Epicephala lanceolatella

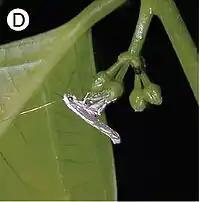
ovipositing through stylar pit of G. lanceolatum flower

The wingspan is 8.8–10.3 mm. The forewings are brown with a narrow white band on the dorsum from the base to 2/3 of the entire length and three narrow white bands beginning at the dorsal margin near 1/2 to 3/4 length of the wing and extending obliquely toward the wing apex, terminating before reaching mid-width of the wing. There are white spots scattered on the costal half and a narrow silver band with metallic reflection extending from the costa to the dorsum at 5/6 length. The distal 1/6 is orange-brown with a black dot centrally, flanked by a short white band near the dorsum. The distal end fringed has a narrow white band. The hindwings are brown.